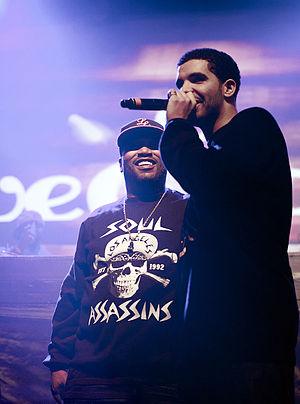
Drake, de son vrai nom Aubrey Drake Graham, est un rappeur-compositeur, chanteur et acteur canadien, né le 24 octobre 1986 à Toronto, au Canada. Longtemps affilié au label de Lil Wayne Young Money Entertainment, il y a signé officiellement en juin 2009. Son premier album studio, Thank Me Later, sort le 14 juin 2010. En novembre 2016, Drake devient le troisième rappeur à atteindre le milliard de vues sur YouTube avec Hotline Bling, après Eminem pour Love The Way You Lie et Wiz Khalifa pour See You Again. Il réussit à atteindre la première place du Billboard hot 100, de Canadian hot 100 et de l'Official Singles Chart avec ses chansons One Dance, God's Plan, Nice For What et In My Feelings. Ses albums Views et Scorpion atteignent la première place du Billboard 200, du Canadian albums Chart et de l'Official Albums Chart. Son album More Life atteint aussi la première place du Billboard 200 et du Canadian Albums Chart.